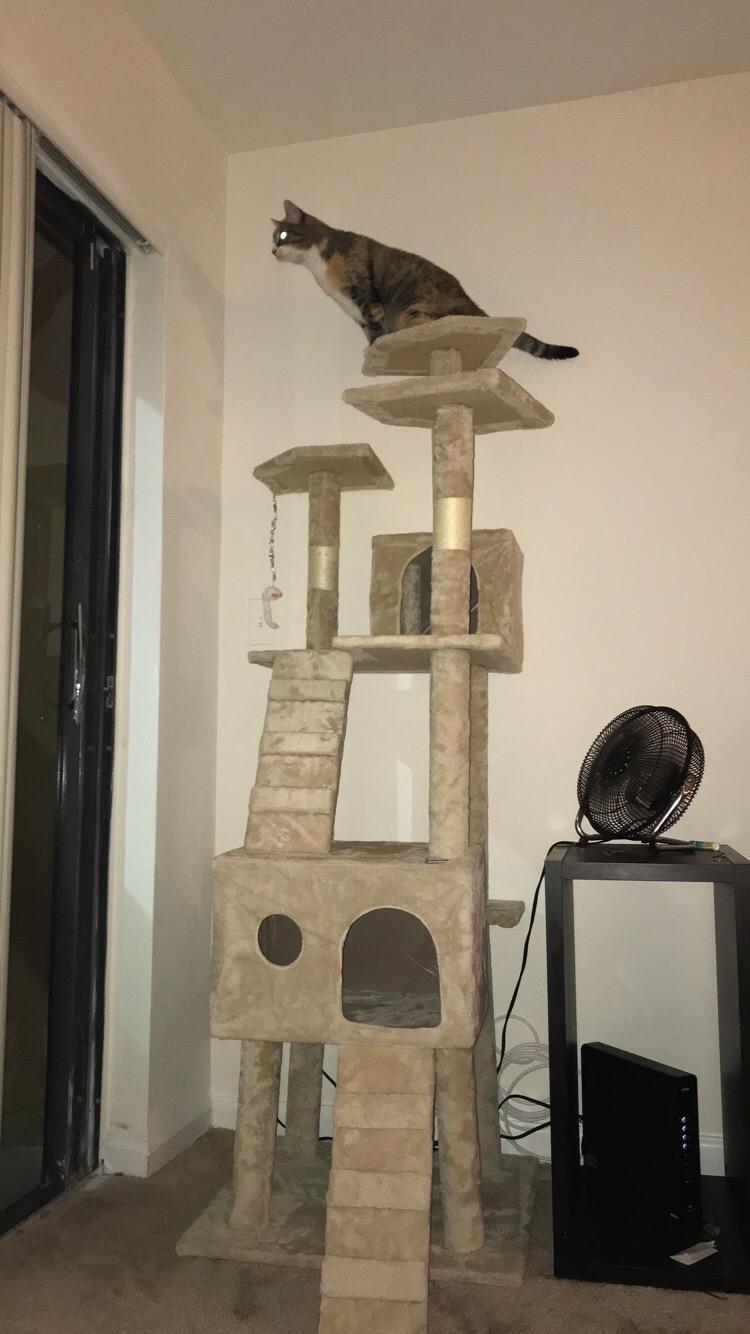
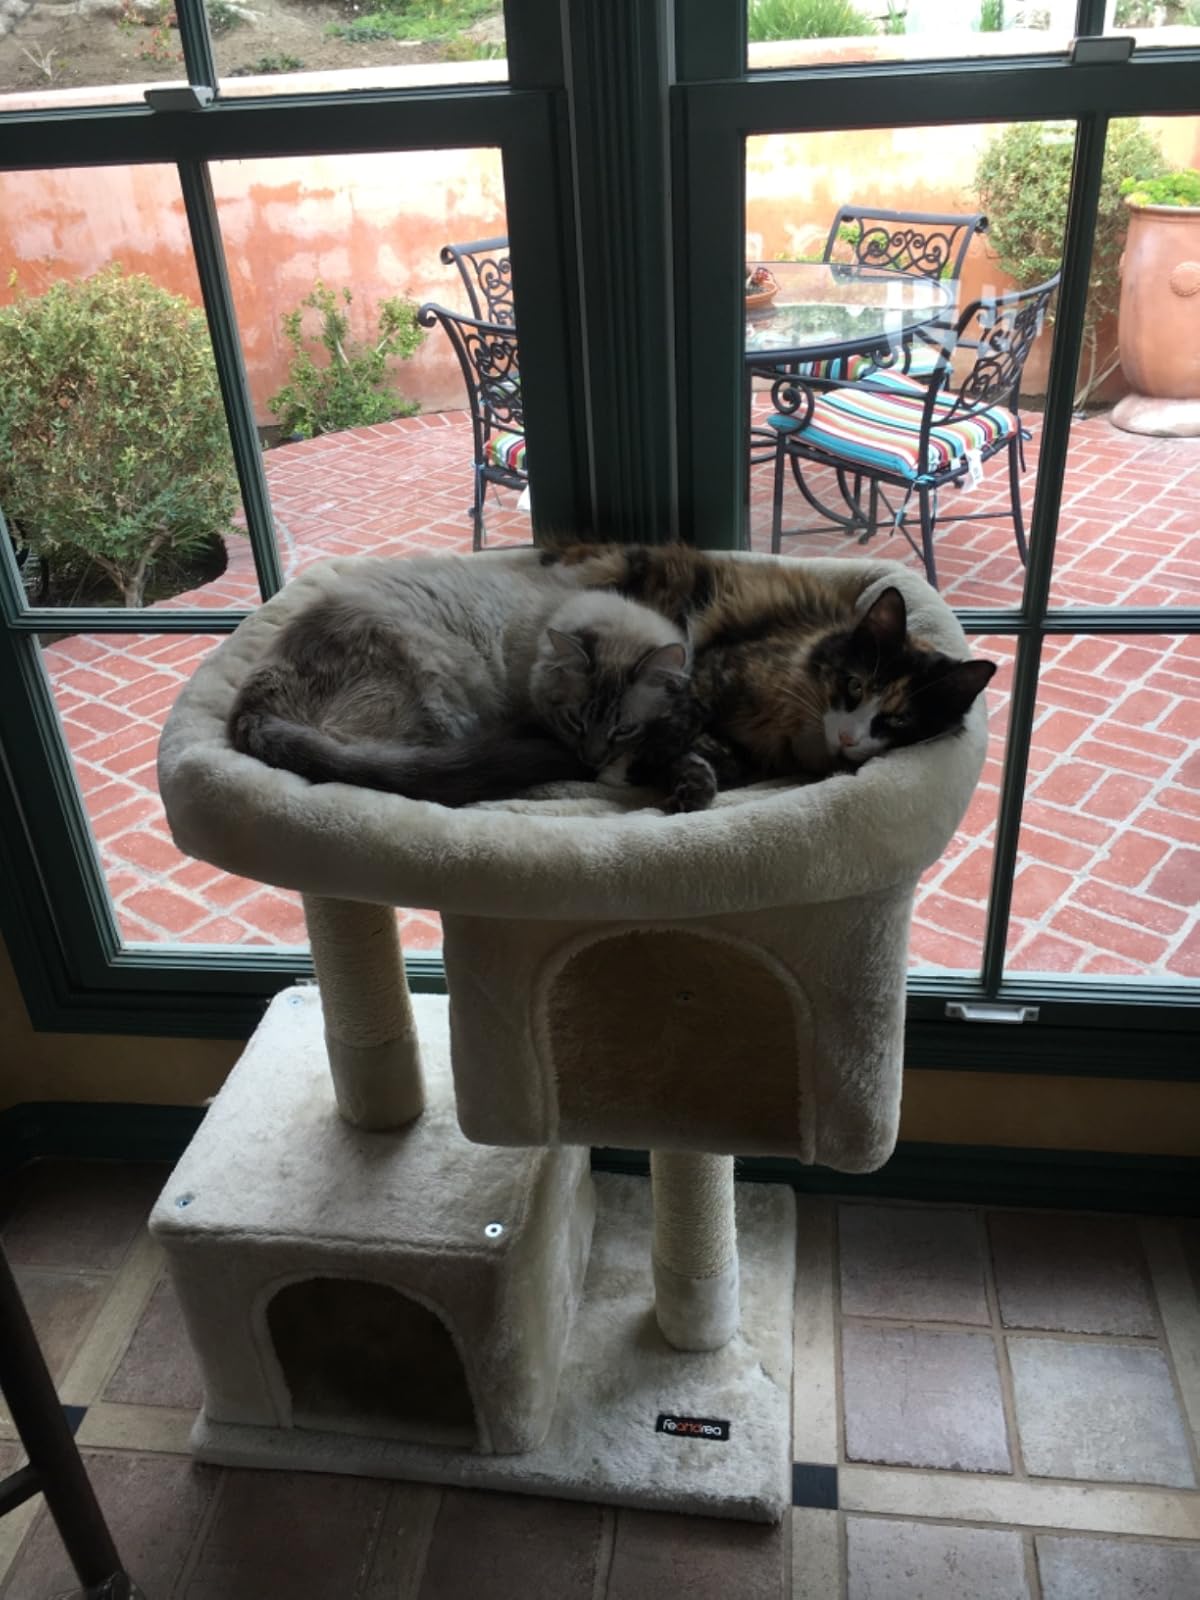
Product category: items_cat tree
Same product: no